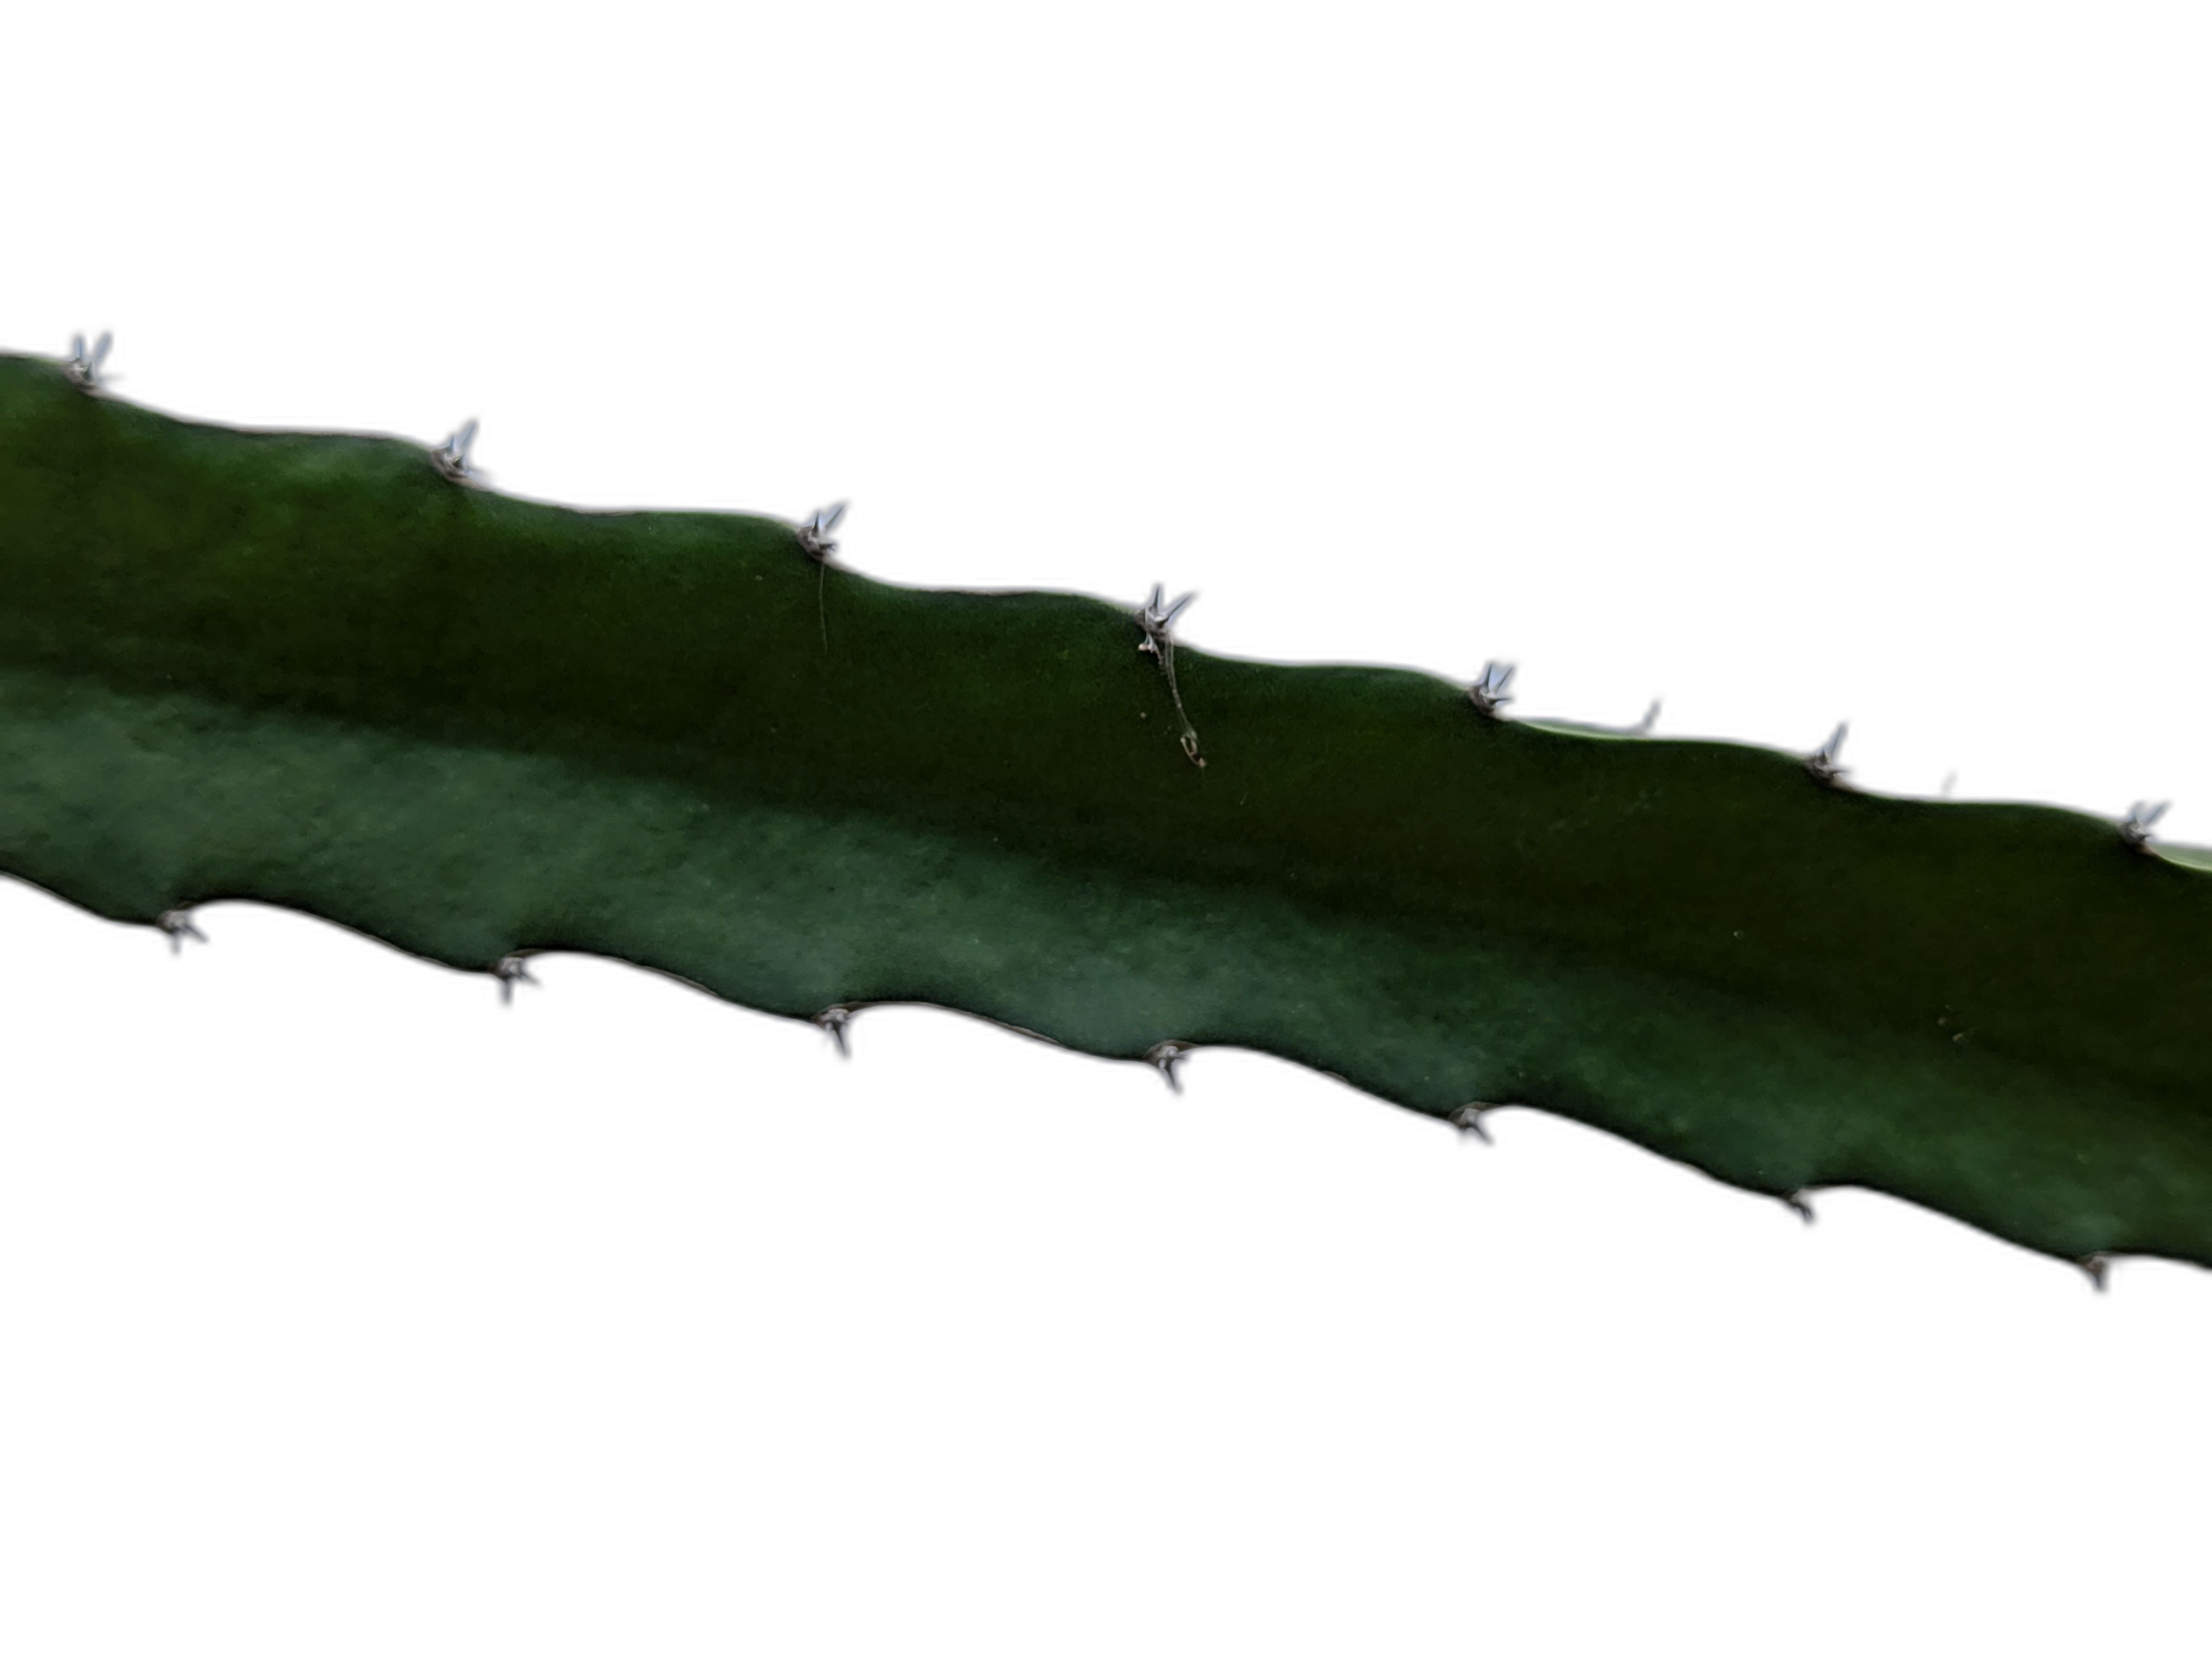
Label: Good leaf